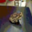
Label: frog